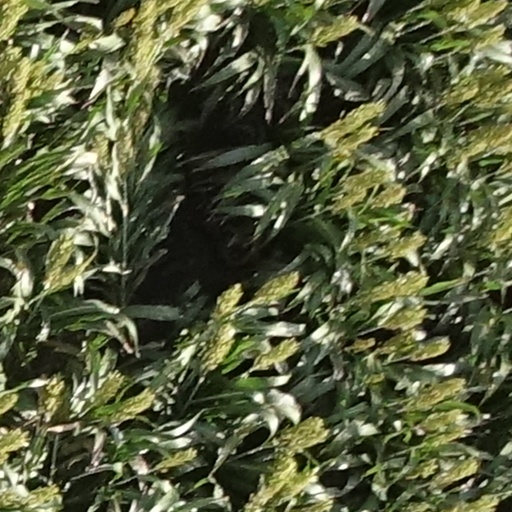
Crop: sorghum